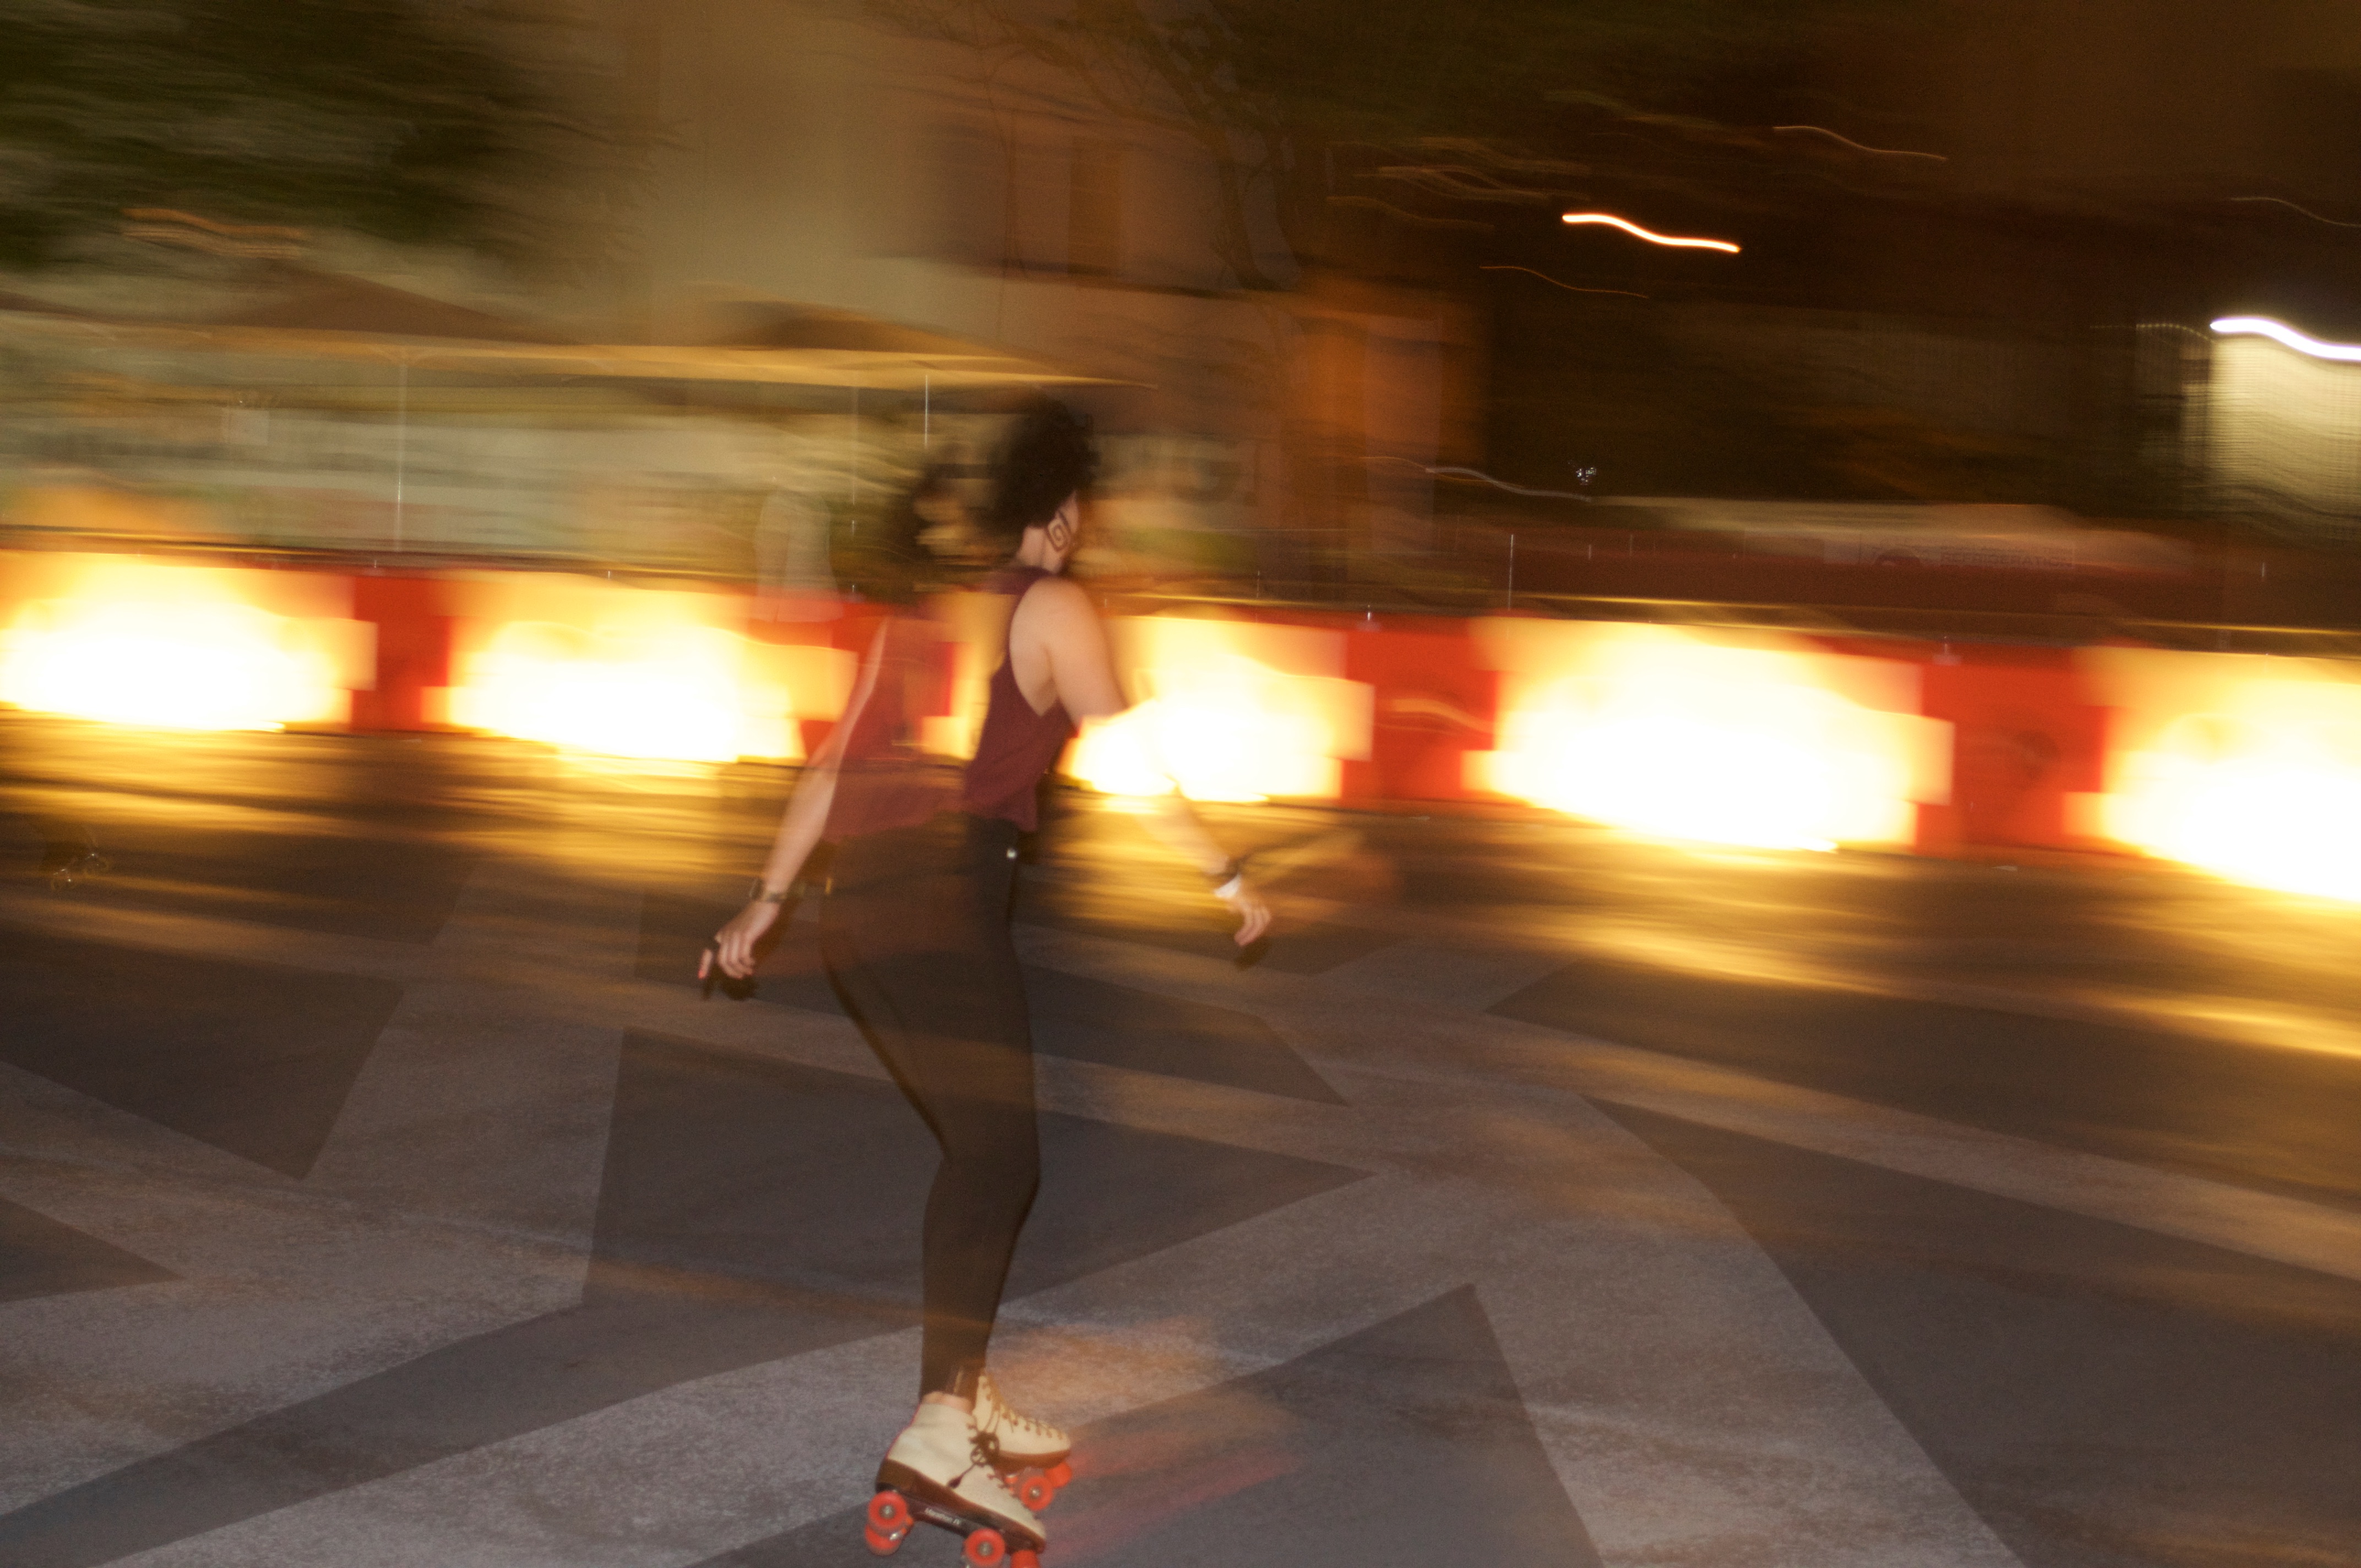
light, screenshot